Molla Fazle Akbar

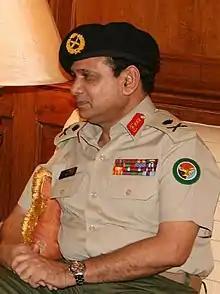
Fazle Akbar in 2011

Molla Fazle Akbar is a retired three-star rank Bangladesh Army officer and the former director general of the Directorate General of Forces Intelligence. After retirement, he served as an advisor to Regent Airways, and the chairman of the board of directors of a financial institute, Bangladesh Industrial Finance Company Limited (BIFC), as well as vice chairman of the board of directors of a commercial Bank, Union Bank Limited.